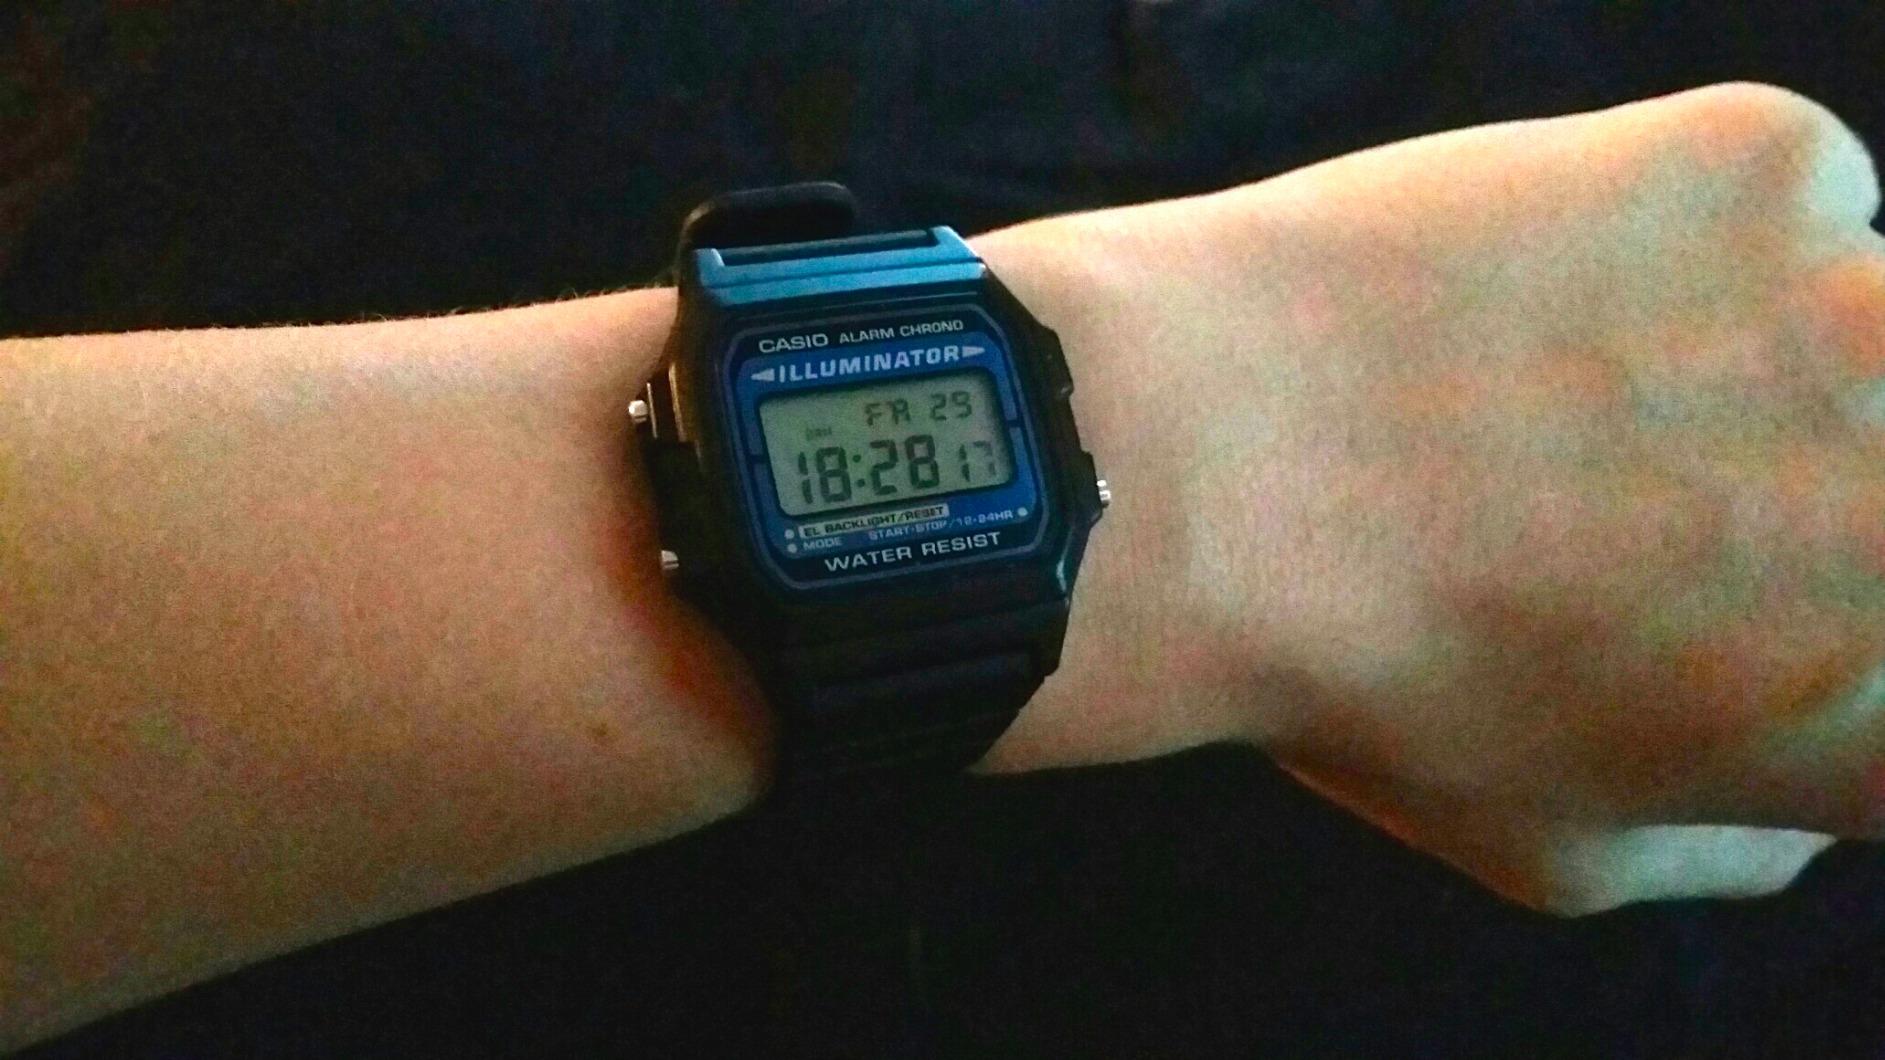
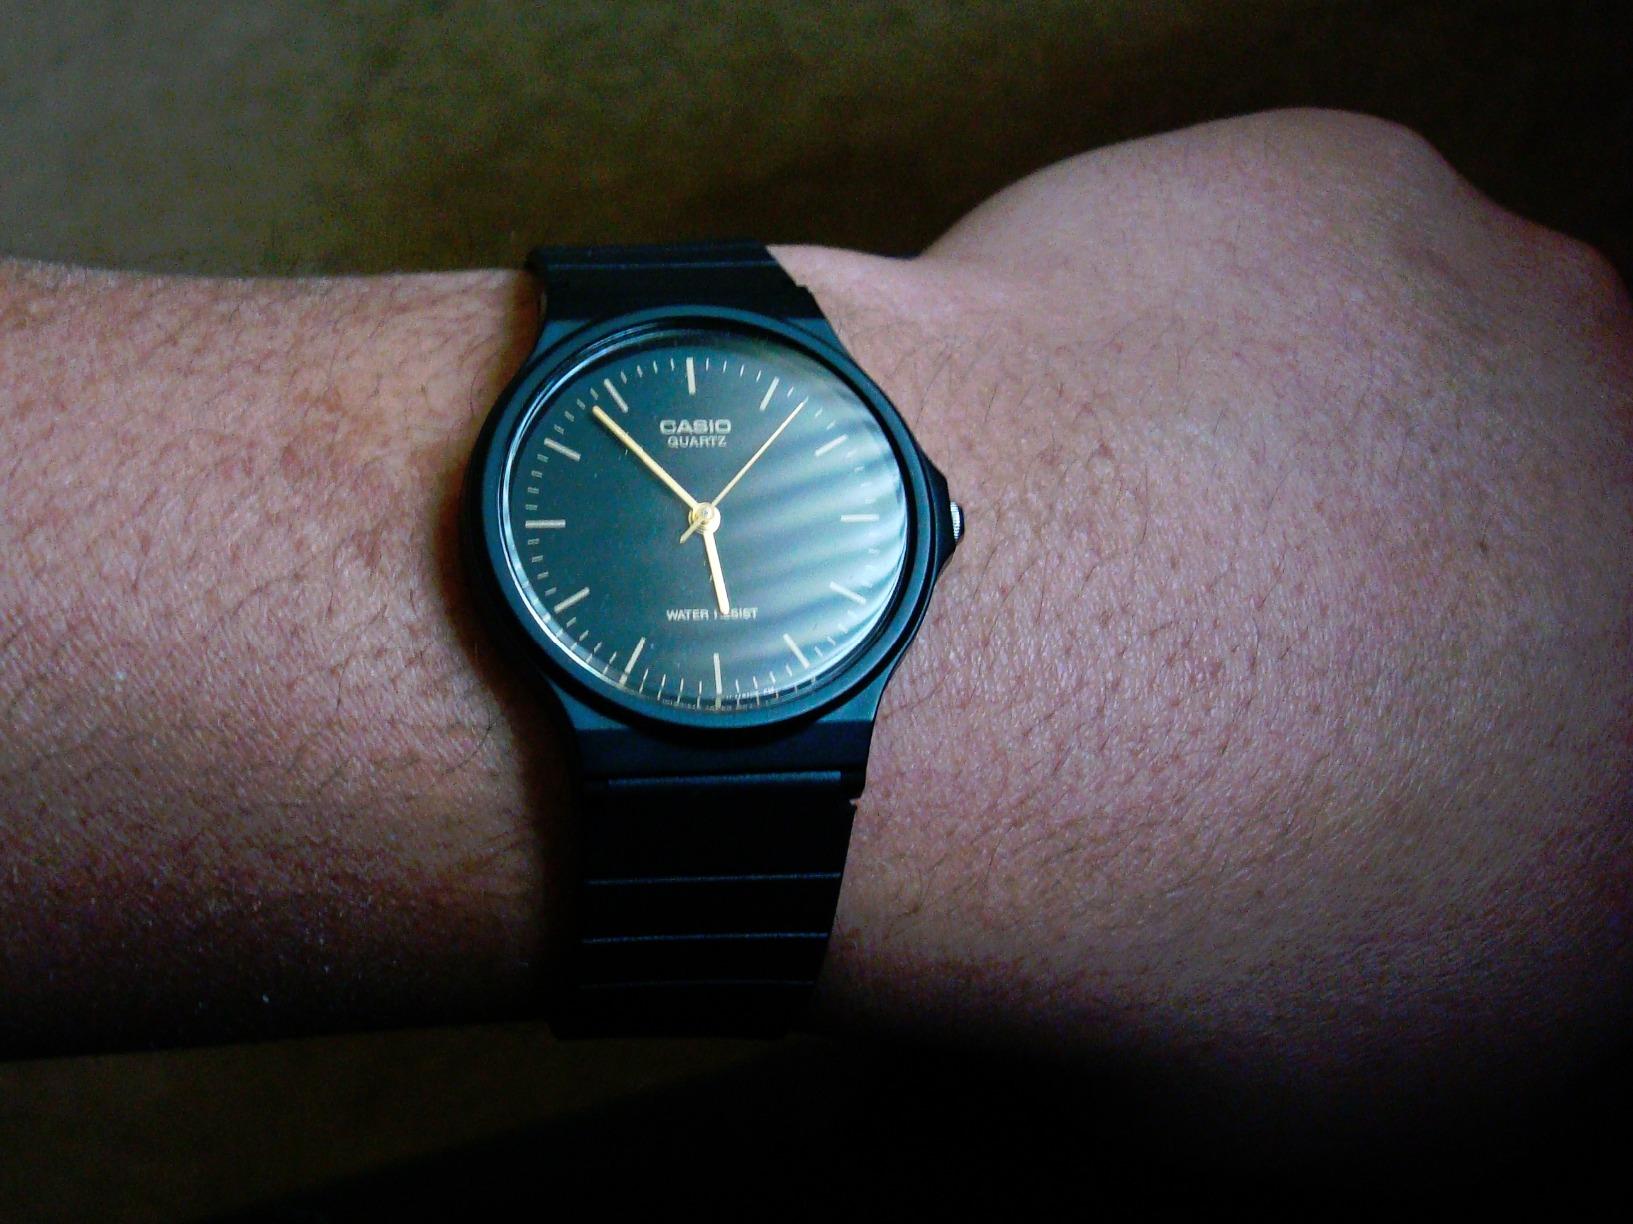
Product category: accessories_watch
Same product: no